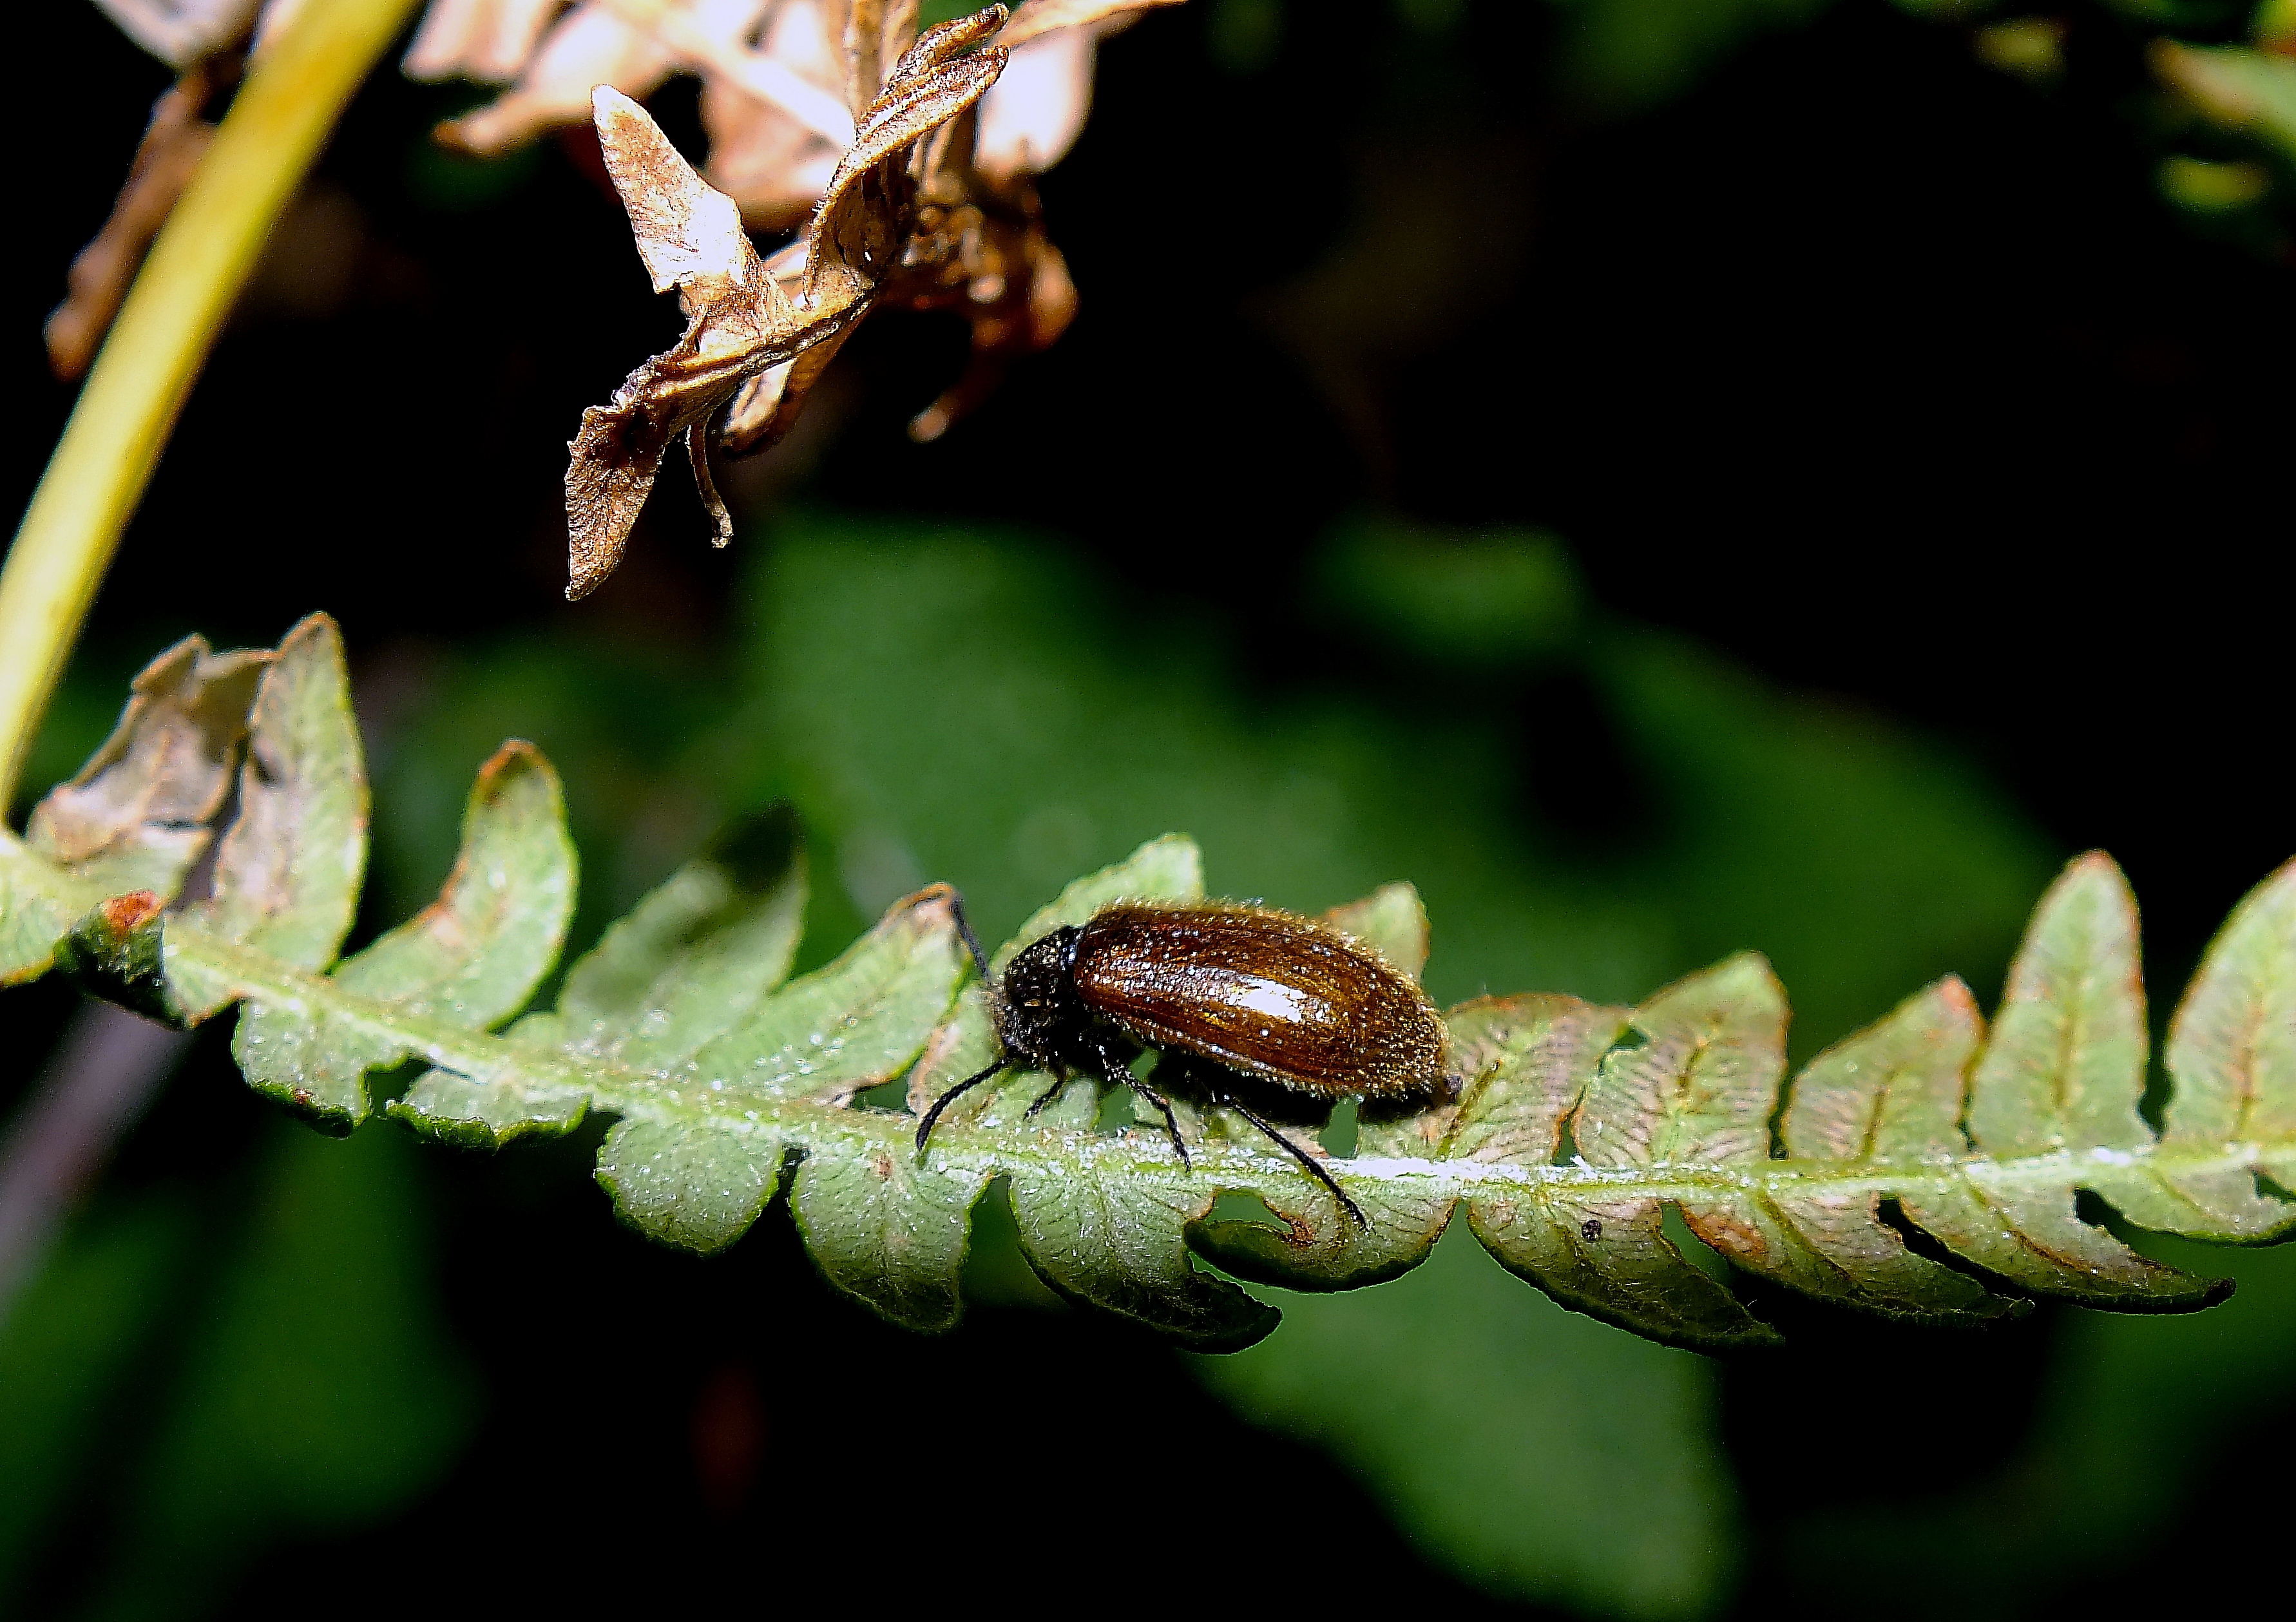
nature, branch, photography, leaf, flower, wildlife, insect, macro, flora, fauna, invertebrate, close up, animals, naturaleza, ggl1, xovesphoto, animales, gphoto, finepixhs20, macro photography, arthropod